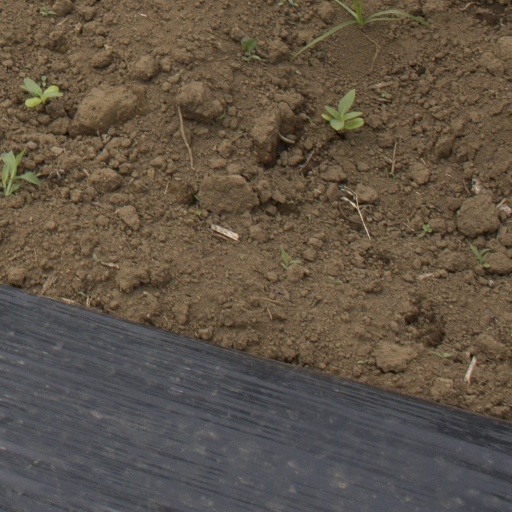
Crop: Jerusalem artichoke